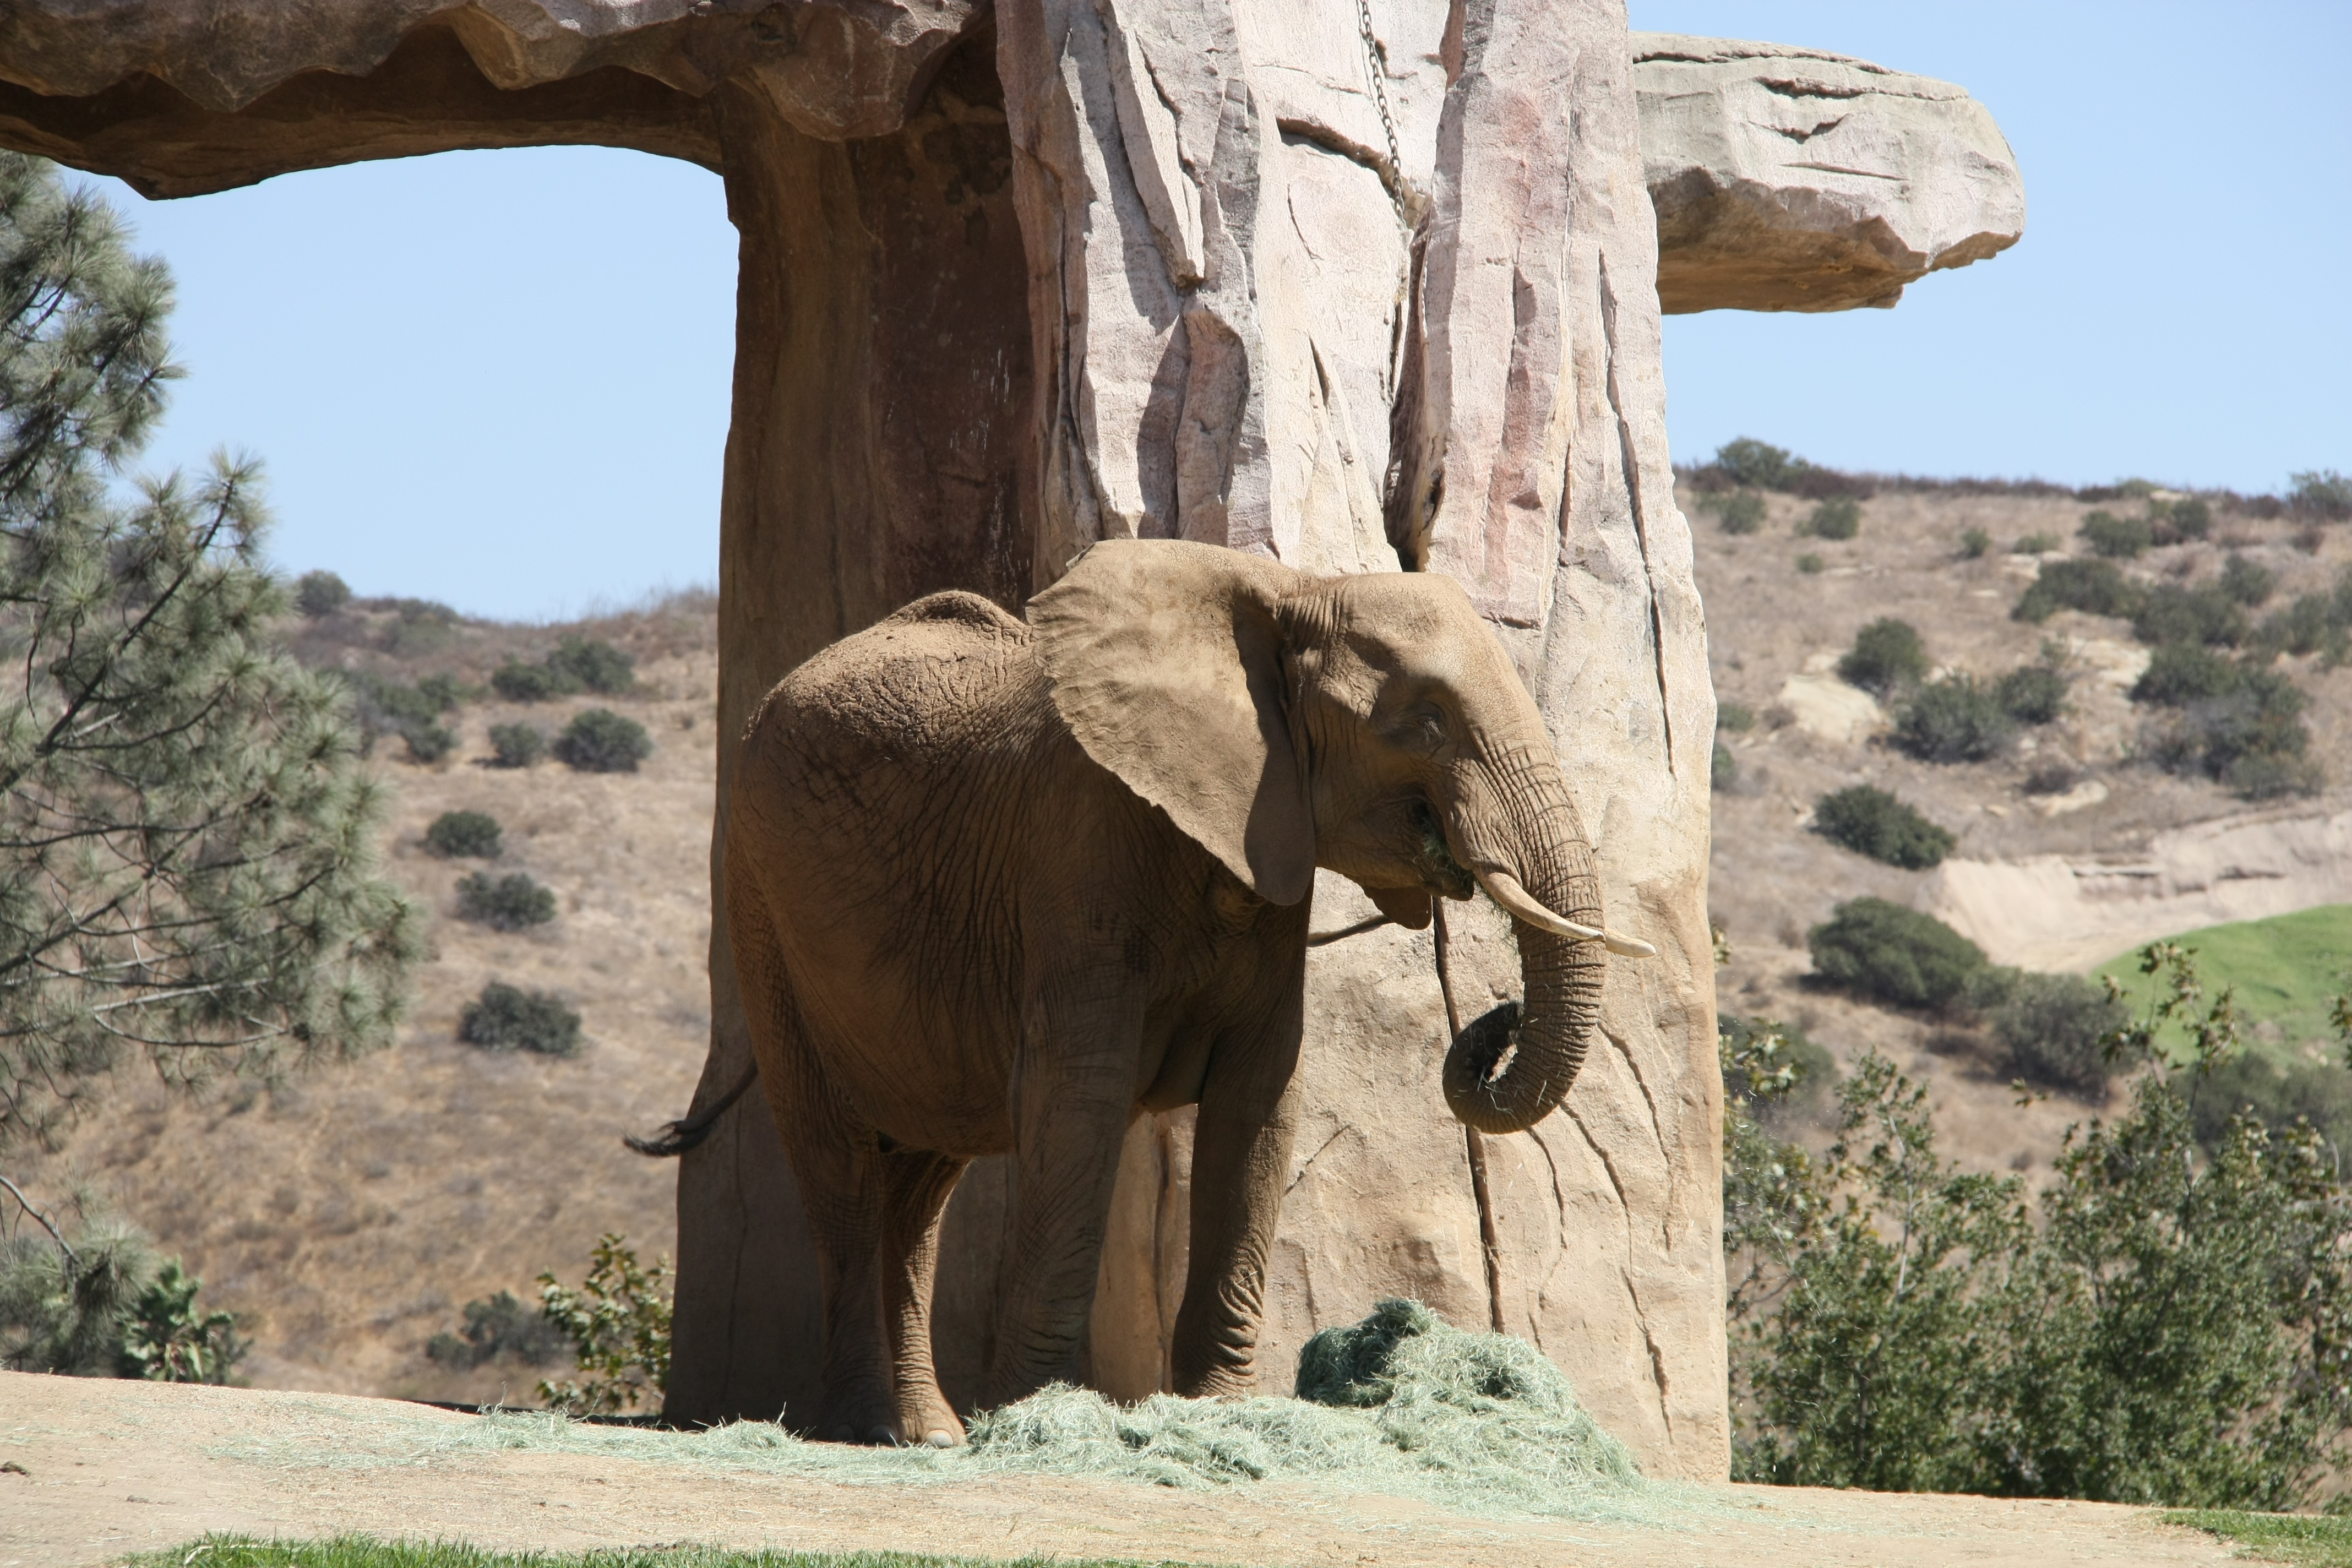
nature, adventure, wildlife, wild, zoo, fauna, savanna, elephant, animals, safari, san diego, indian elephant, african elephant, elephants and mammoths